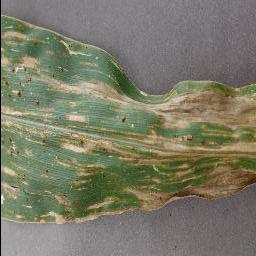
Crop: corn
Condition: (maize)_cercospora_spot_gray_spot